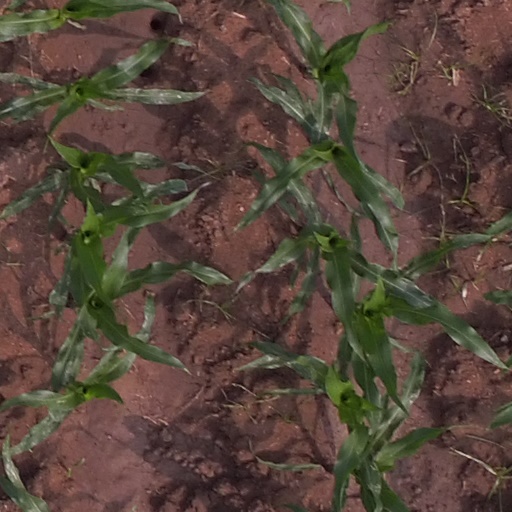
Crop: maize; corn